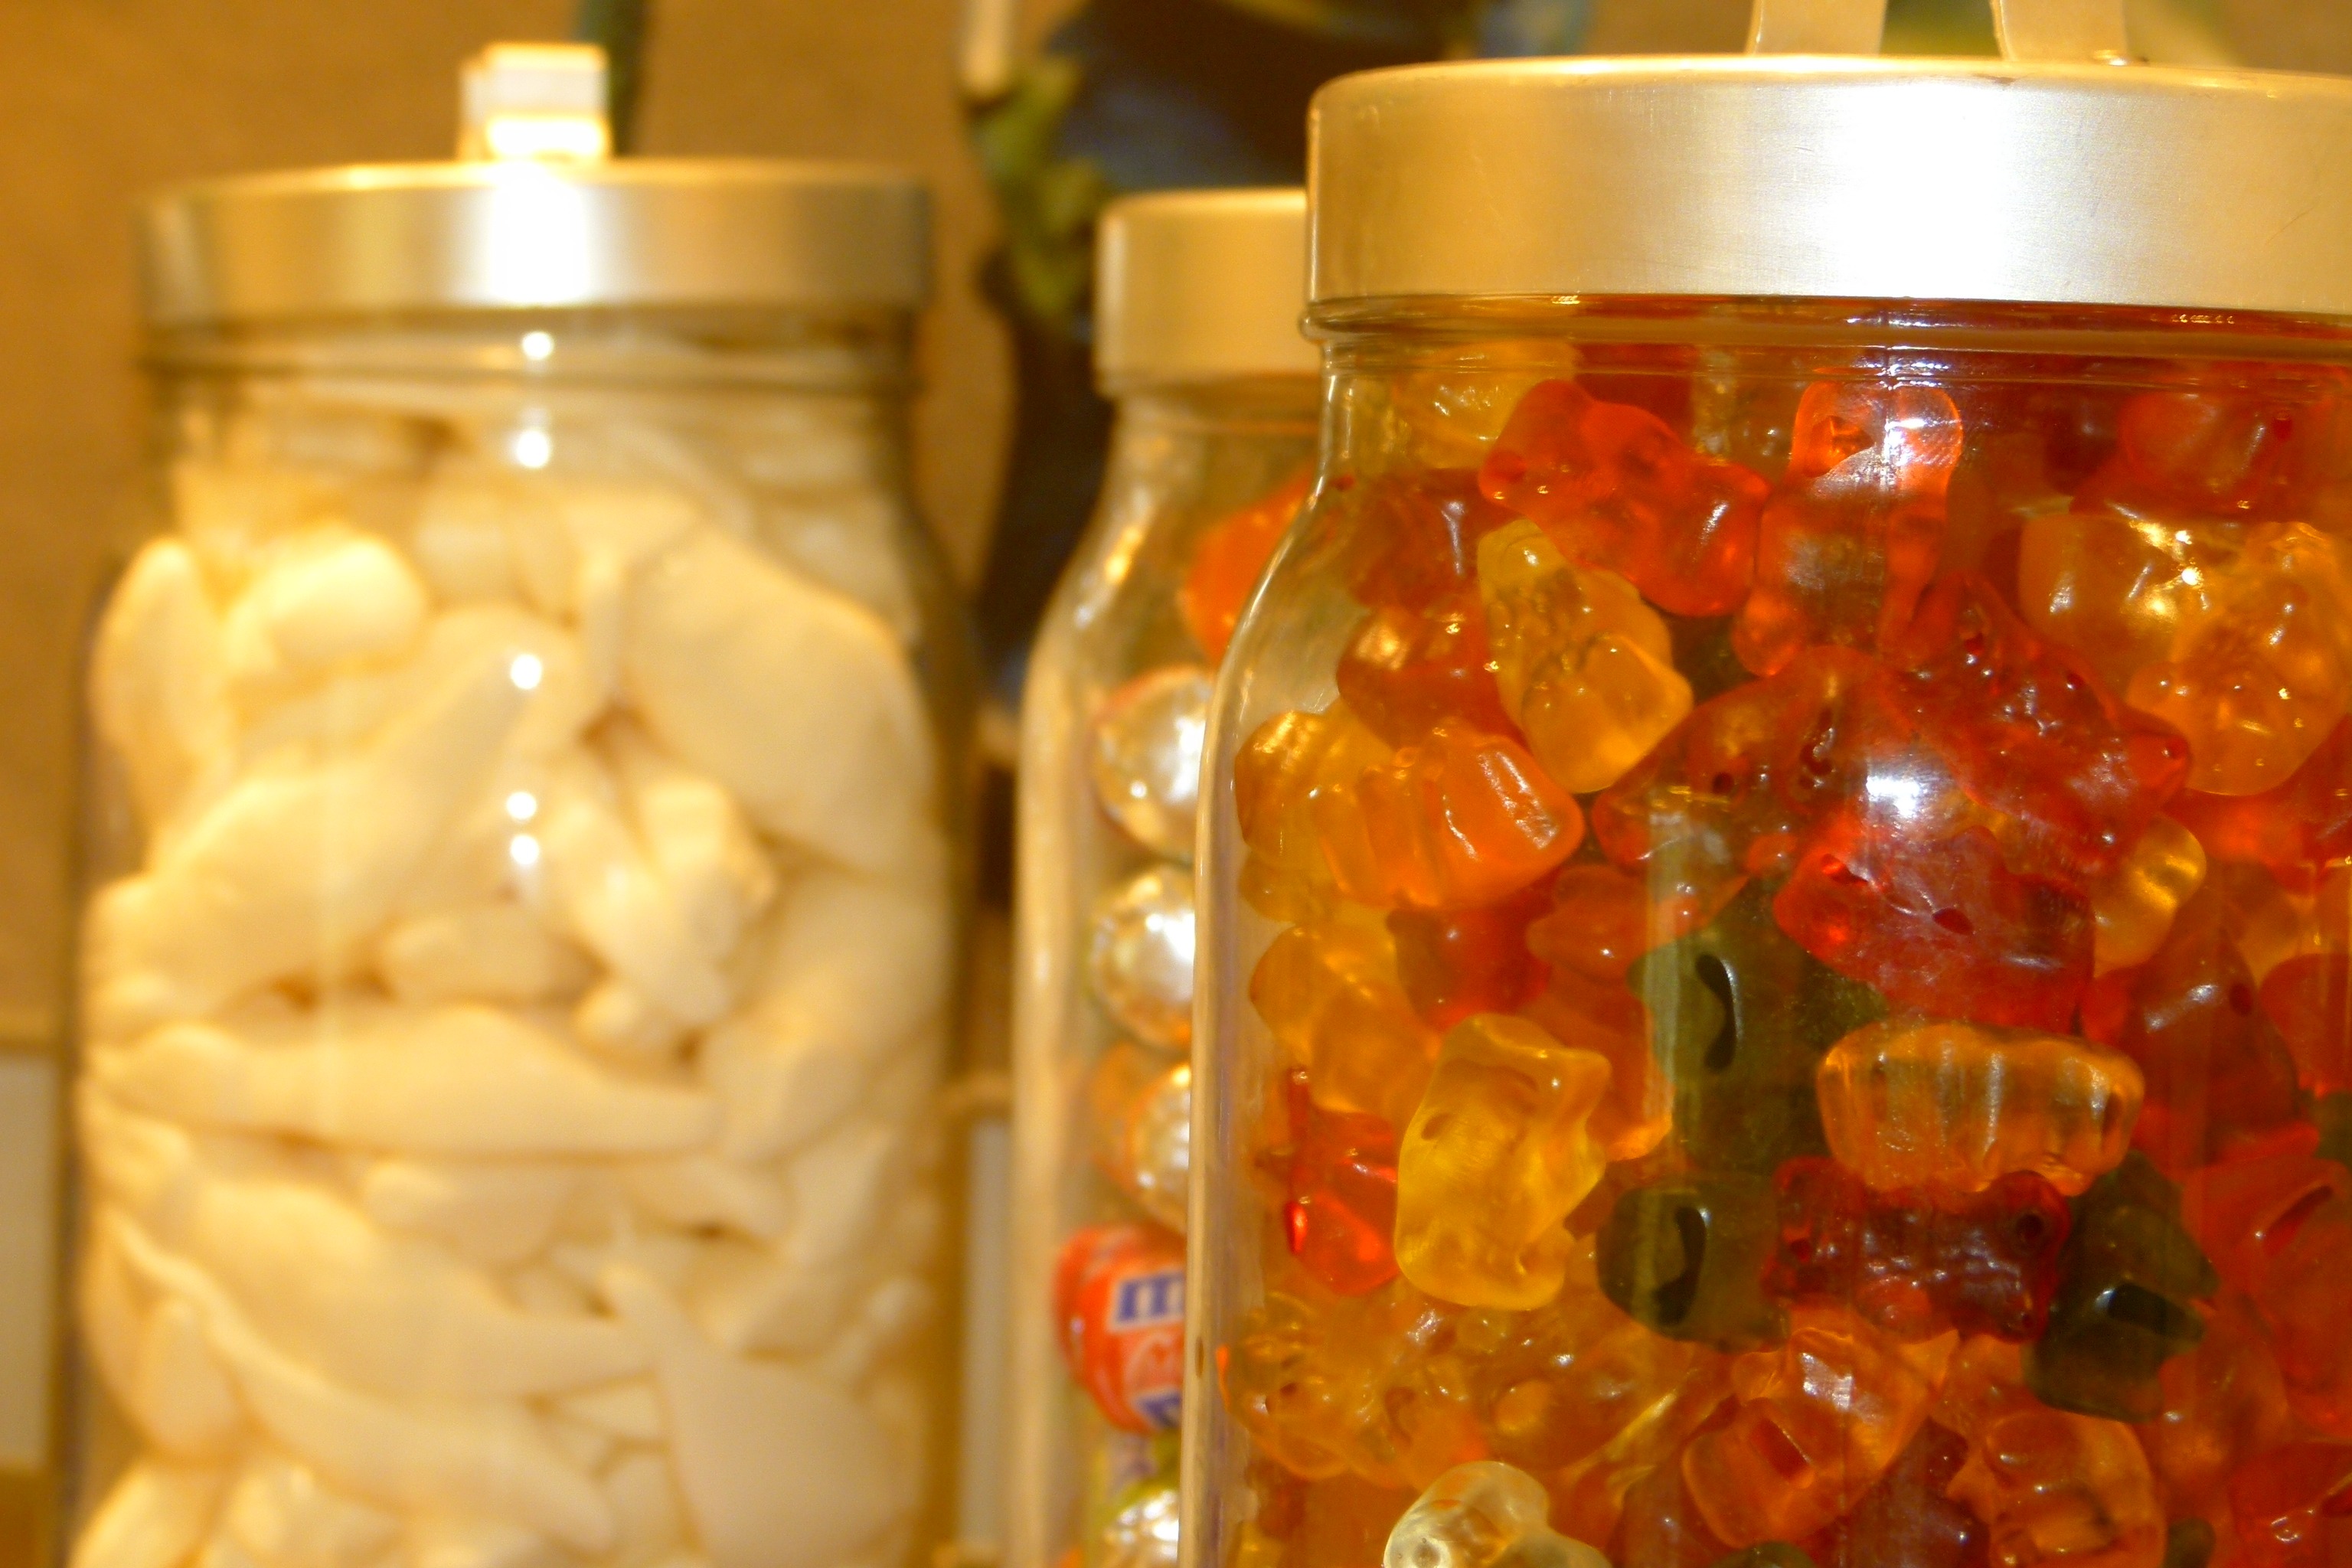
dish, food, produce, vegetable, cuisine, children, glasses, snacks, break, conference, canning, sweetness, coffee break, mice, pickling, snack food, food preservation, gumminbaeren